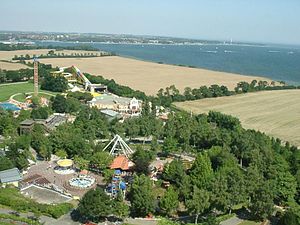
Hansa-Park
Hansa-Park
Hansa-Park er en forlystelsespark beliggende i Sierksdorf i Tyskland.